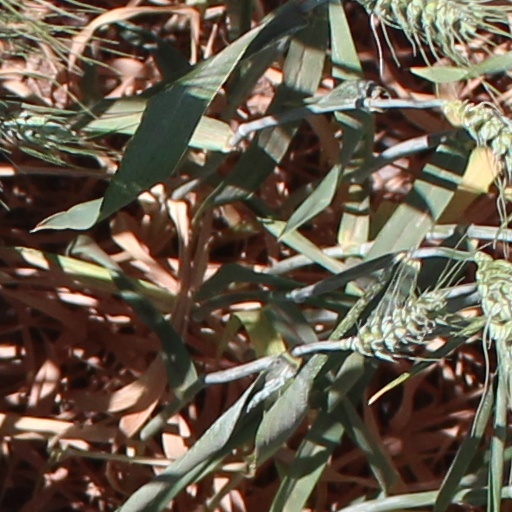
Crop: wheat